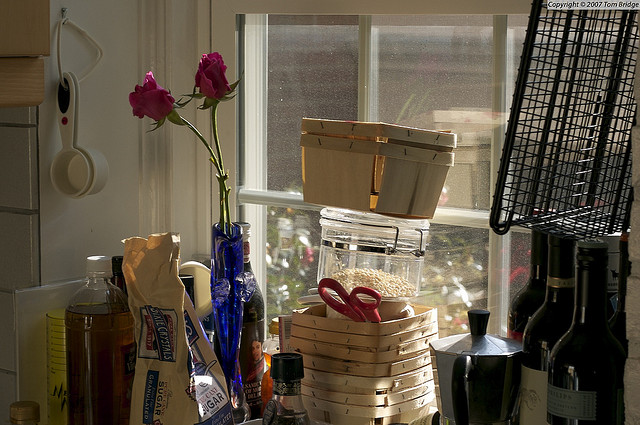
user: Given an image and a question. Answer the question in a short answer. Question: What type of flower is shown in this photo? Short Answer:
assistant: rose